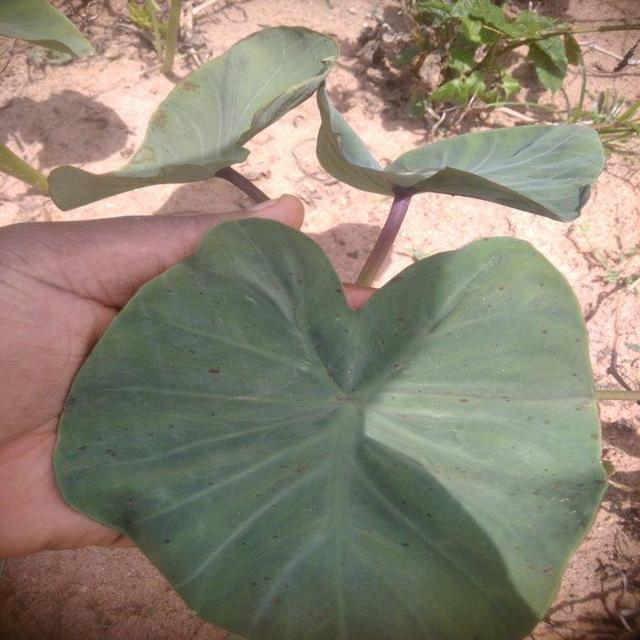
Label: Healthy